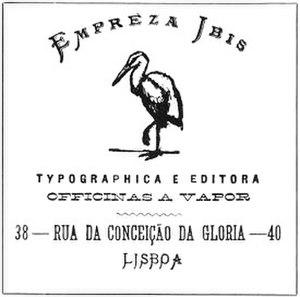
Fernando António Nogueira Pessoa est un écrivain, critique, polémiste et poète portugais trilingue. Né le 13 juin 1888 à Lisbonne, ville où il meurt des suites de son alcoolisme le 30 novembre 1935, il a vécu une partie de son enfance à Durban en Afrique du Sud.